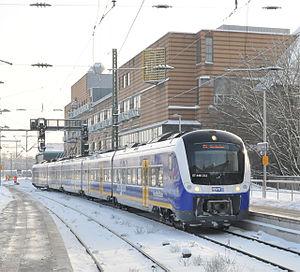
La S-Bahn de Brême, est un réseau de S-Bahn de la région métropolitaine de Brême/Oldenbourg.